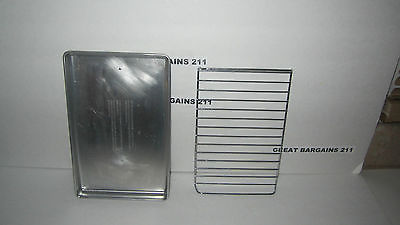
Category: toaster